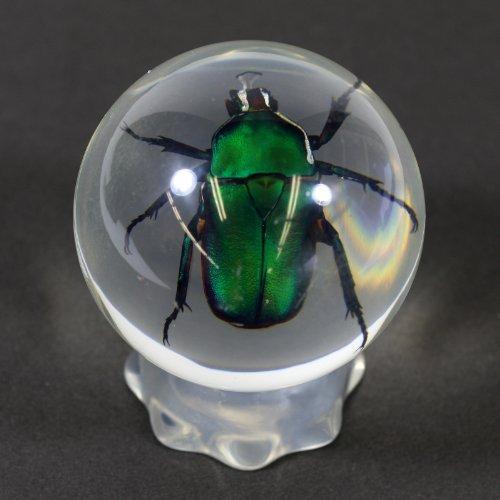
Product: REALBUG 3 3/8 " Chafer Beetle Marble
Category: Toys & Games | Novelty & Gag Toys
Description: Real Chafer Beetle Marble.
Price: $16.04
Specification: ProductDimensions:2.4x2.4x2.4inches|ItemWeight:8.8ounces|ShippingWeight:8.8ounces(Viewshippingratesandpolicies)|ASIN:B002SVUQZI|Itemmodelnumber:GL01|Manufacturerrecommendedage:5-15years